Nike Art Gallery

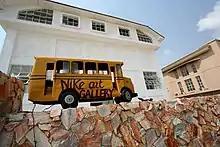
Nike Art Gallery, Lagos

Nike Art Gallery is an art gallery in Lagos, Nigeria owned by Nike Davies-Okundaye. The gallery is one of the largest of its kind in West Africa, it boasts a collection of about 8,000 diverse artworks from various Nigerian artists like Chief Josephine Oboh Macleod.